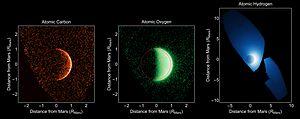
MAVEN est une sonde spatiale d'exploration de la planète Mars développée dans le cadre du programme Mars Scout de l'agence spatiale américaine, la NASA, et lancée avec succès fin 2013. Mars est aujourd'hui désertique, sèche, froide et dotée d'une atmosphère très ténue. Pourtant, les indices géologiques recueillis par les engins spatiaux placés en orbite comme MRO ou au sol comme les rovers MER et Curiosity démontrent que la planète Mars était autrefois chaude et dotée d'une atmosphère suffisamment dense pour permettre à l'eau de couler à l'état liquide à sa surface. L'état actuel de l'atmosphère de Mars est probablement le résultat de l'action du vent solaire, flot de particules ionisées émis en permanence par le Soleil qui, en bombardant l'atmosphère de Mars, a progressivement conduit à son échappement. La disparition du champ magnétique martien au début de l'histoire de la planète a sans doute contribué à ce processus. MAVEN, qui circule sur une orbite elliptique autour de Mars, a pour mission de déterminer les mécanismes à l'origine de la quasi-disparition de son atmosphère.